Oleksandr Miroshnikov

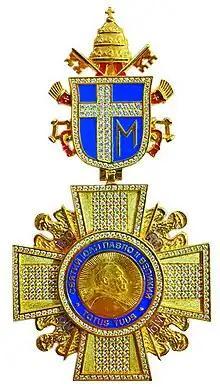
Order of John Paul II, 2016. Gold, silver, gilt, diamonds, phianites

In more than 20 years working with precious stones and metals he has created a number of unique compositions which are impressive in content as well as for the virtuosity of their execution. Existing and improved developed a unique technology of semiprecious stones, which provide unusual for such material visuals effects, like foam water from rock crystal (work Mermaid Dnistrova). Also developed the technique of micro-miniature art performance elements with a high degree of detail (of Holidays, On live bait, Thirst for life, The Little Thief). A.Miroshnikov also the author of many original and distinctive jewelry (Astrolabe, Colosseum, Space decorations, Birth talent), which have no analogues in this art form.